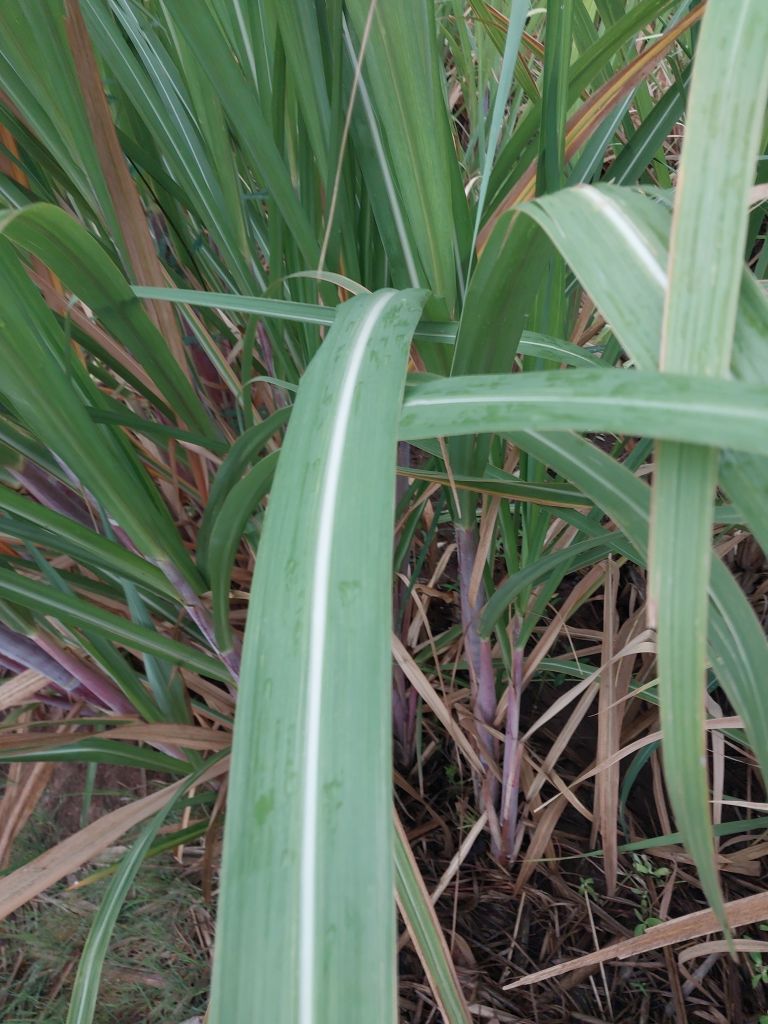
Label: Healthy